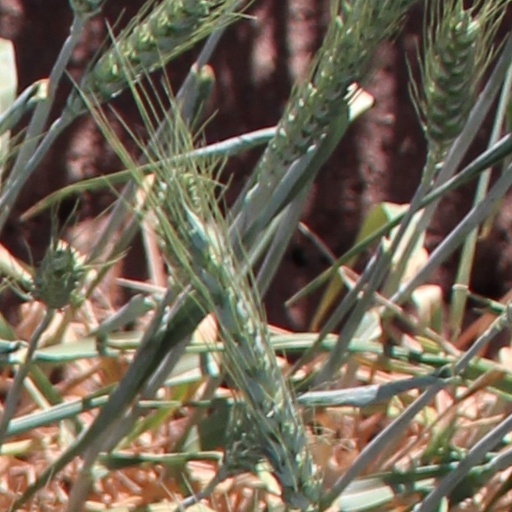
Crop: wheat